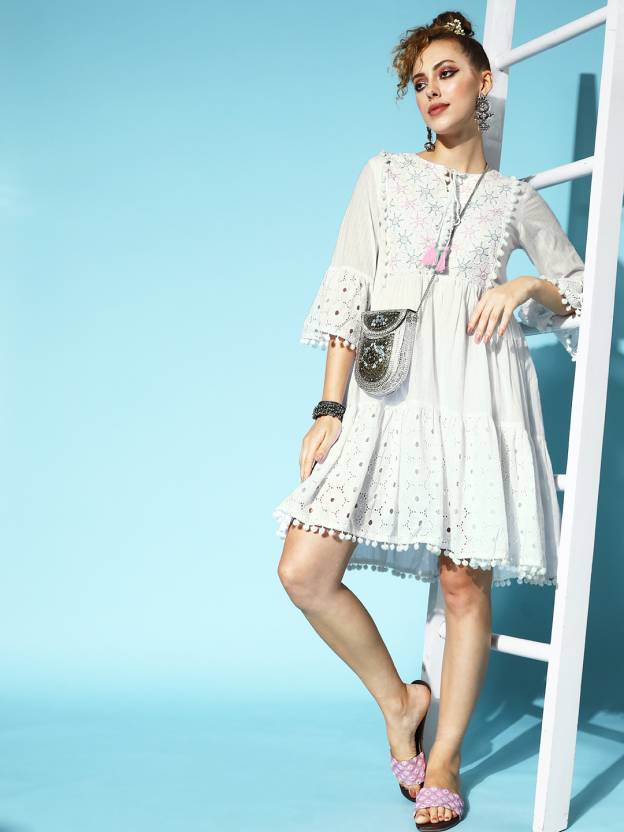
Product: Women A-line White Dress
Price: ₹899
Colors: White
Pattern: Embroidered
Description: Off White & Pink Schiffli Embroidered A-Line Dress, has Round Neck, Three Quarter Bell Sleeves, Flared hem, has No Slits